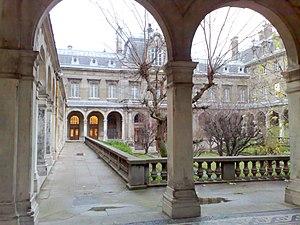
Intérieur du Lycée Jacques-Decour / sous les arcades
Le lycée Jacques-Decour est issu du collège Sainte-Barbe de l’université de Paris, fondé dès le XVᵉ siècle, et de sa séparation en deux établissements après la Révolution : le collège Sainte-Barbe-Nicolle, rue des Postes, et le collège Sainte-Barbe-Lanneau, rue Cujas.
Jean-Paul Faivre est un historien, spécialiste de l'océan Pacifique et de l'océan Indien aux époques pré-coloniale et coloniale, ainsi que des voyages maritimes. Collaborateur régulier du Journal de la Société des océanistes, de la Revue française d'histoire d'outre-mer, et du Bulletin de la Société d'histoire moderne.